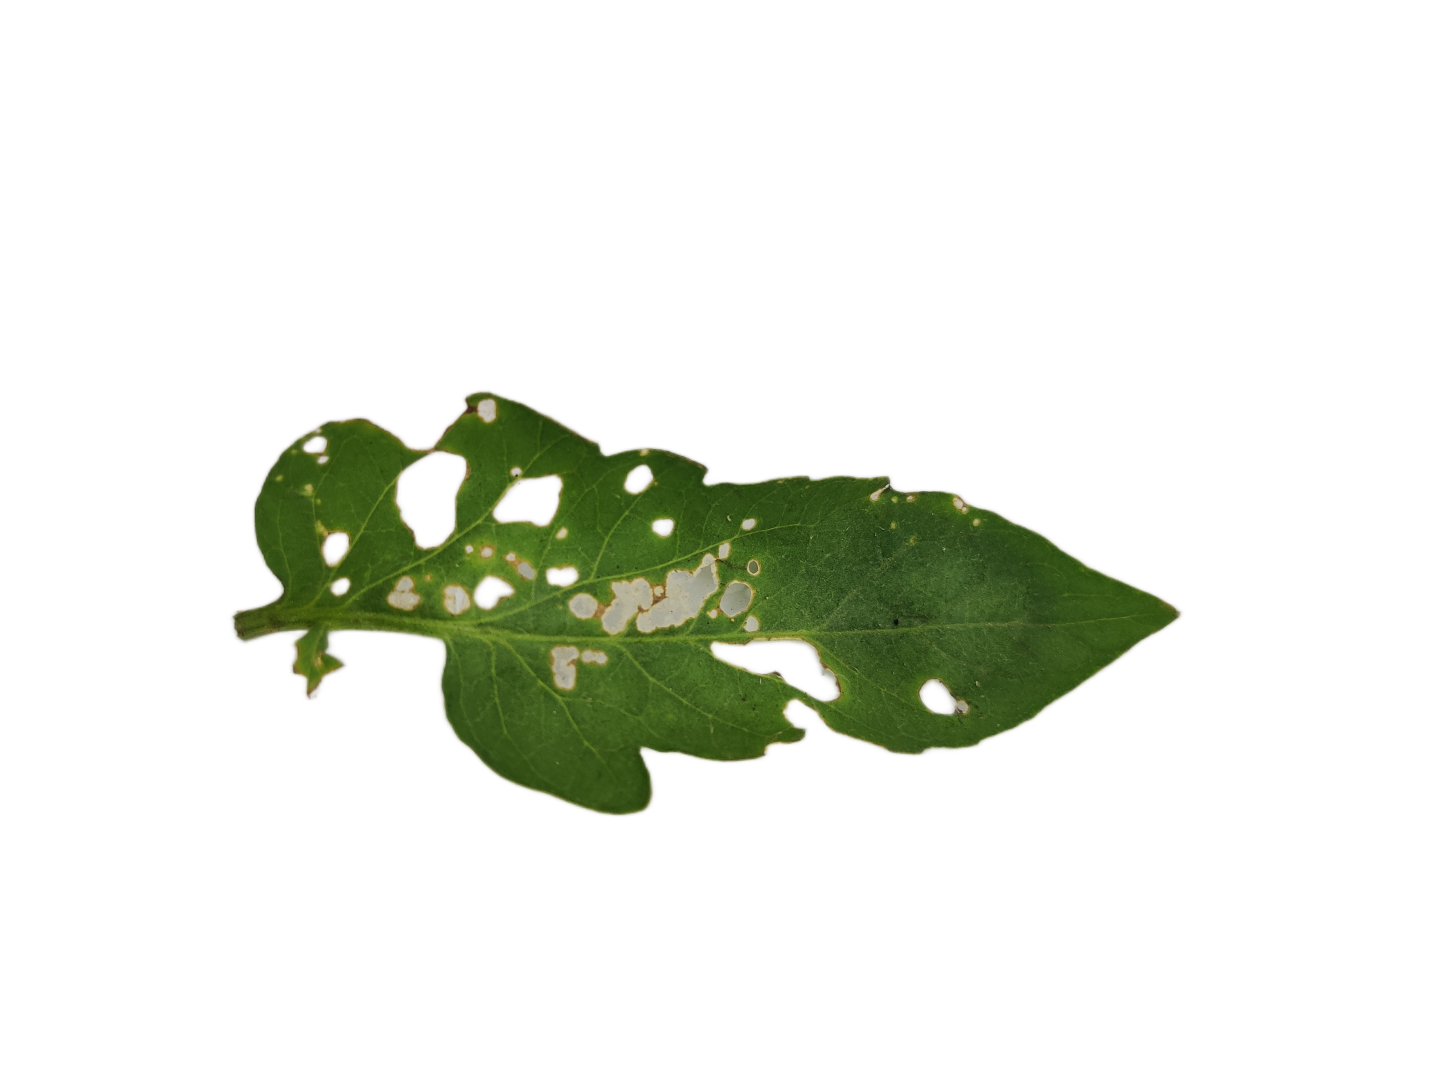
Crop: Tomato
Label: White_spot